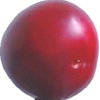
Label: cherry_wax_red